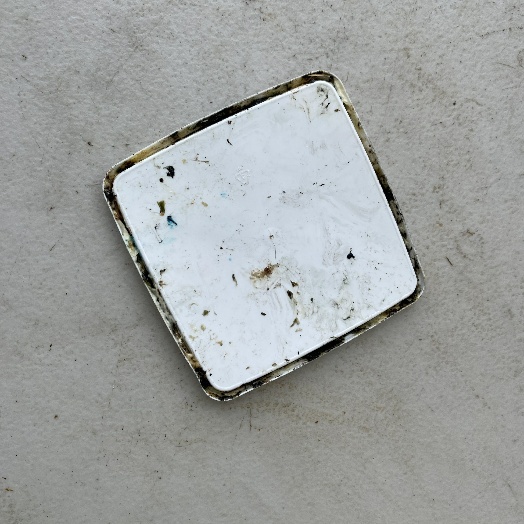
Label: Plastic